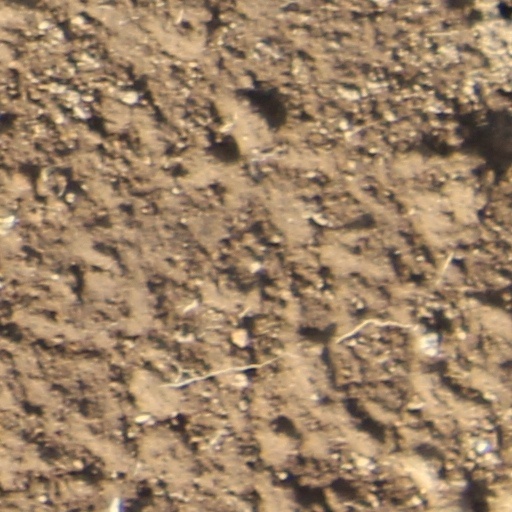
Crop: wheat